Equality Florida

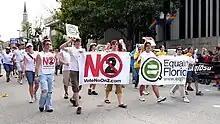
Equality Florida activists marching in Orlando's 2008 pride parade, with some holding signs opposing 2008 Florida Amendment 2

Equality Florida Institute, Inc. was formed in 1997 by Nadine Smith and Stratton Pollitzer. Smith, a former journalist, served as one of the four national co-chairs for the 1993 March on Washington. Smith also led the movement to enact the St. Petersburg Human Rights Ordinance which was passed in January 2002.